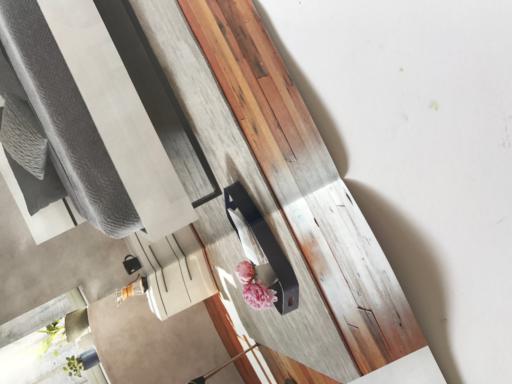
Label: paper